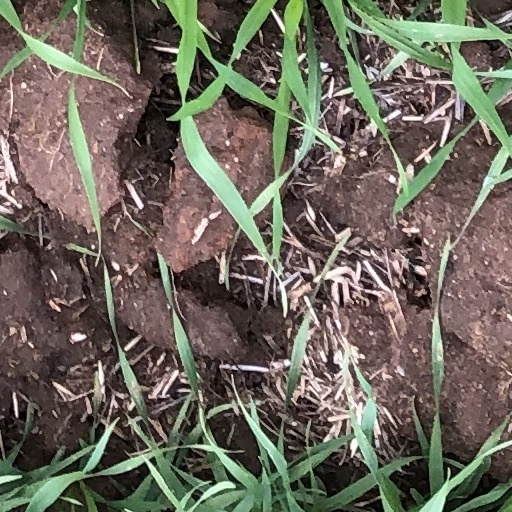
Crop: wheat